Ape (1976 film)

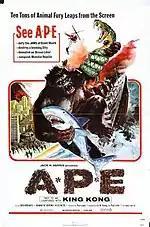
U.S. theatrical poster for "A*P*E".

"A*P*E" was an expedited production meant to capitalize on the upcoming release of Dino DeLaurentis' "King Kong" (1976). The entire budget for "A*P*E" was $23,000 and the special effects budget for the miniature buildings was only $1,200. The film was shot in just 14 days. Several plot elements, such as a giant gorilla's relationship with an American actress, are essentially lifted from the "King Kong" story.